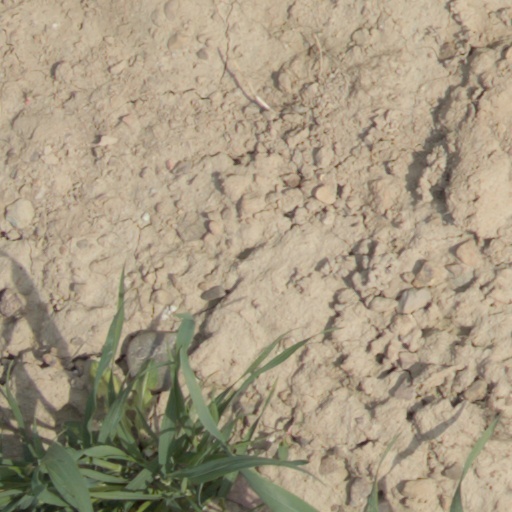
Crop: wheat